Fifty/Fifty (1992 film)

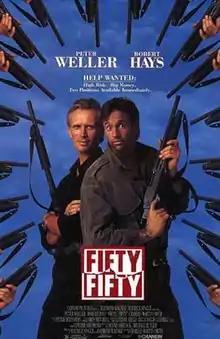
Theatrical release poster

Fifty/Fifty is a 1992 American action adventure comedy film. It stars Peter Weller and Robert Hays as two operatives who form a begrudging alliance to overthrow a Southeast Asian dictator on behalf of the CIA, and find friendship, love and a political conscience along the way. The film is directed by Charles Martin Smith, who also has a supporting role.